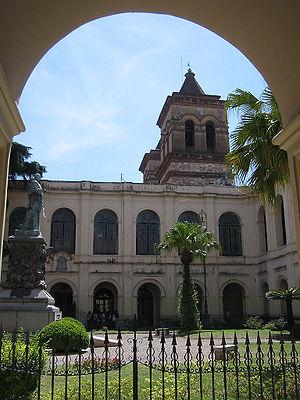
La province de Córdoba est une province de l'Argentine. Située dans le centre-nord du pays, elle est parfois appelée le « Cœur de l'Argentine ». Sa capitale est Córdoba, la deuxième plus grande ville du pays. La province a une superficie de 165 321 km² et une population de 3 567 654 habitants en 2015, ce qui en fait la deuxième province la plus peuplée du pays, après celle de Buenos Aires.